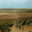
Label: plain